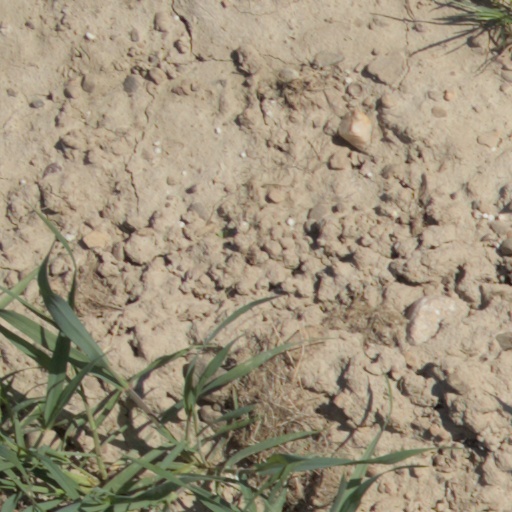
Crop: wheat